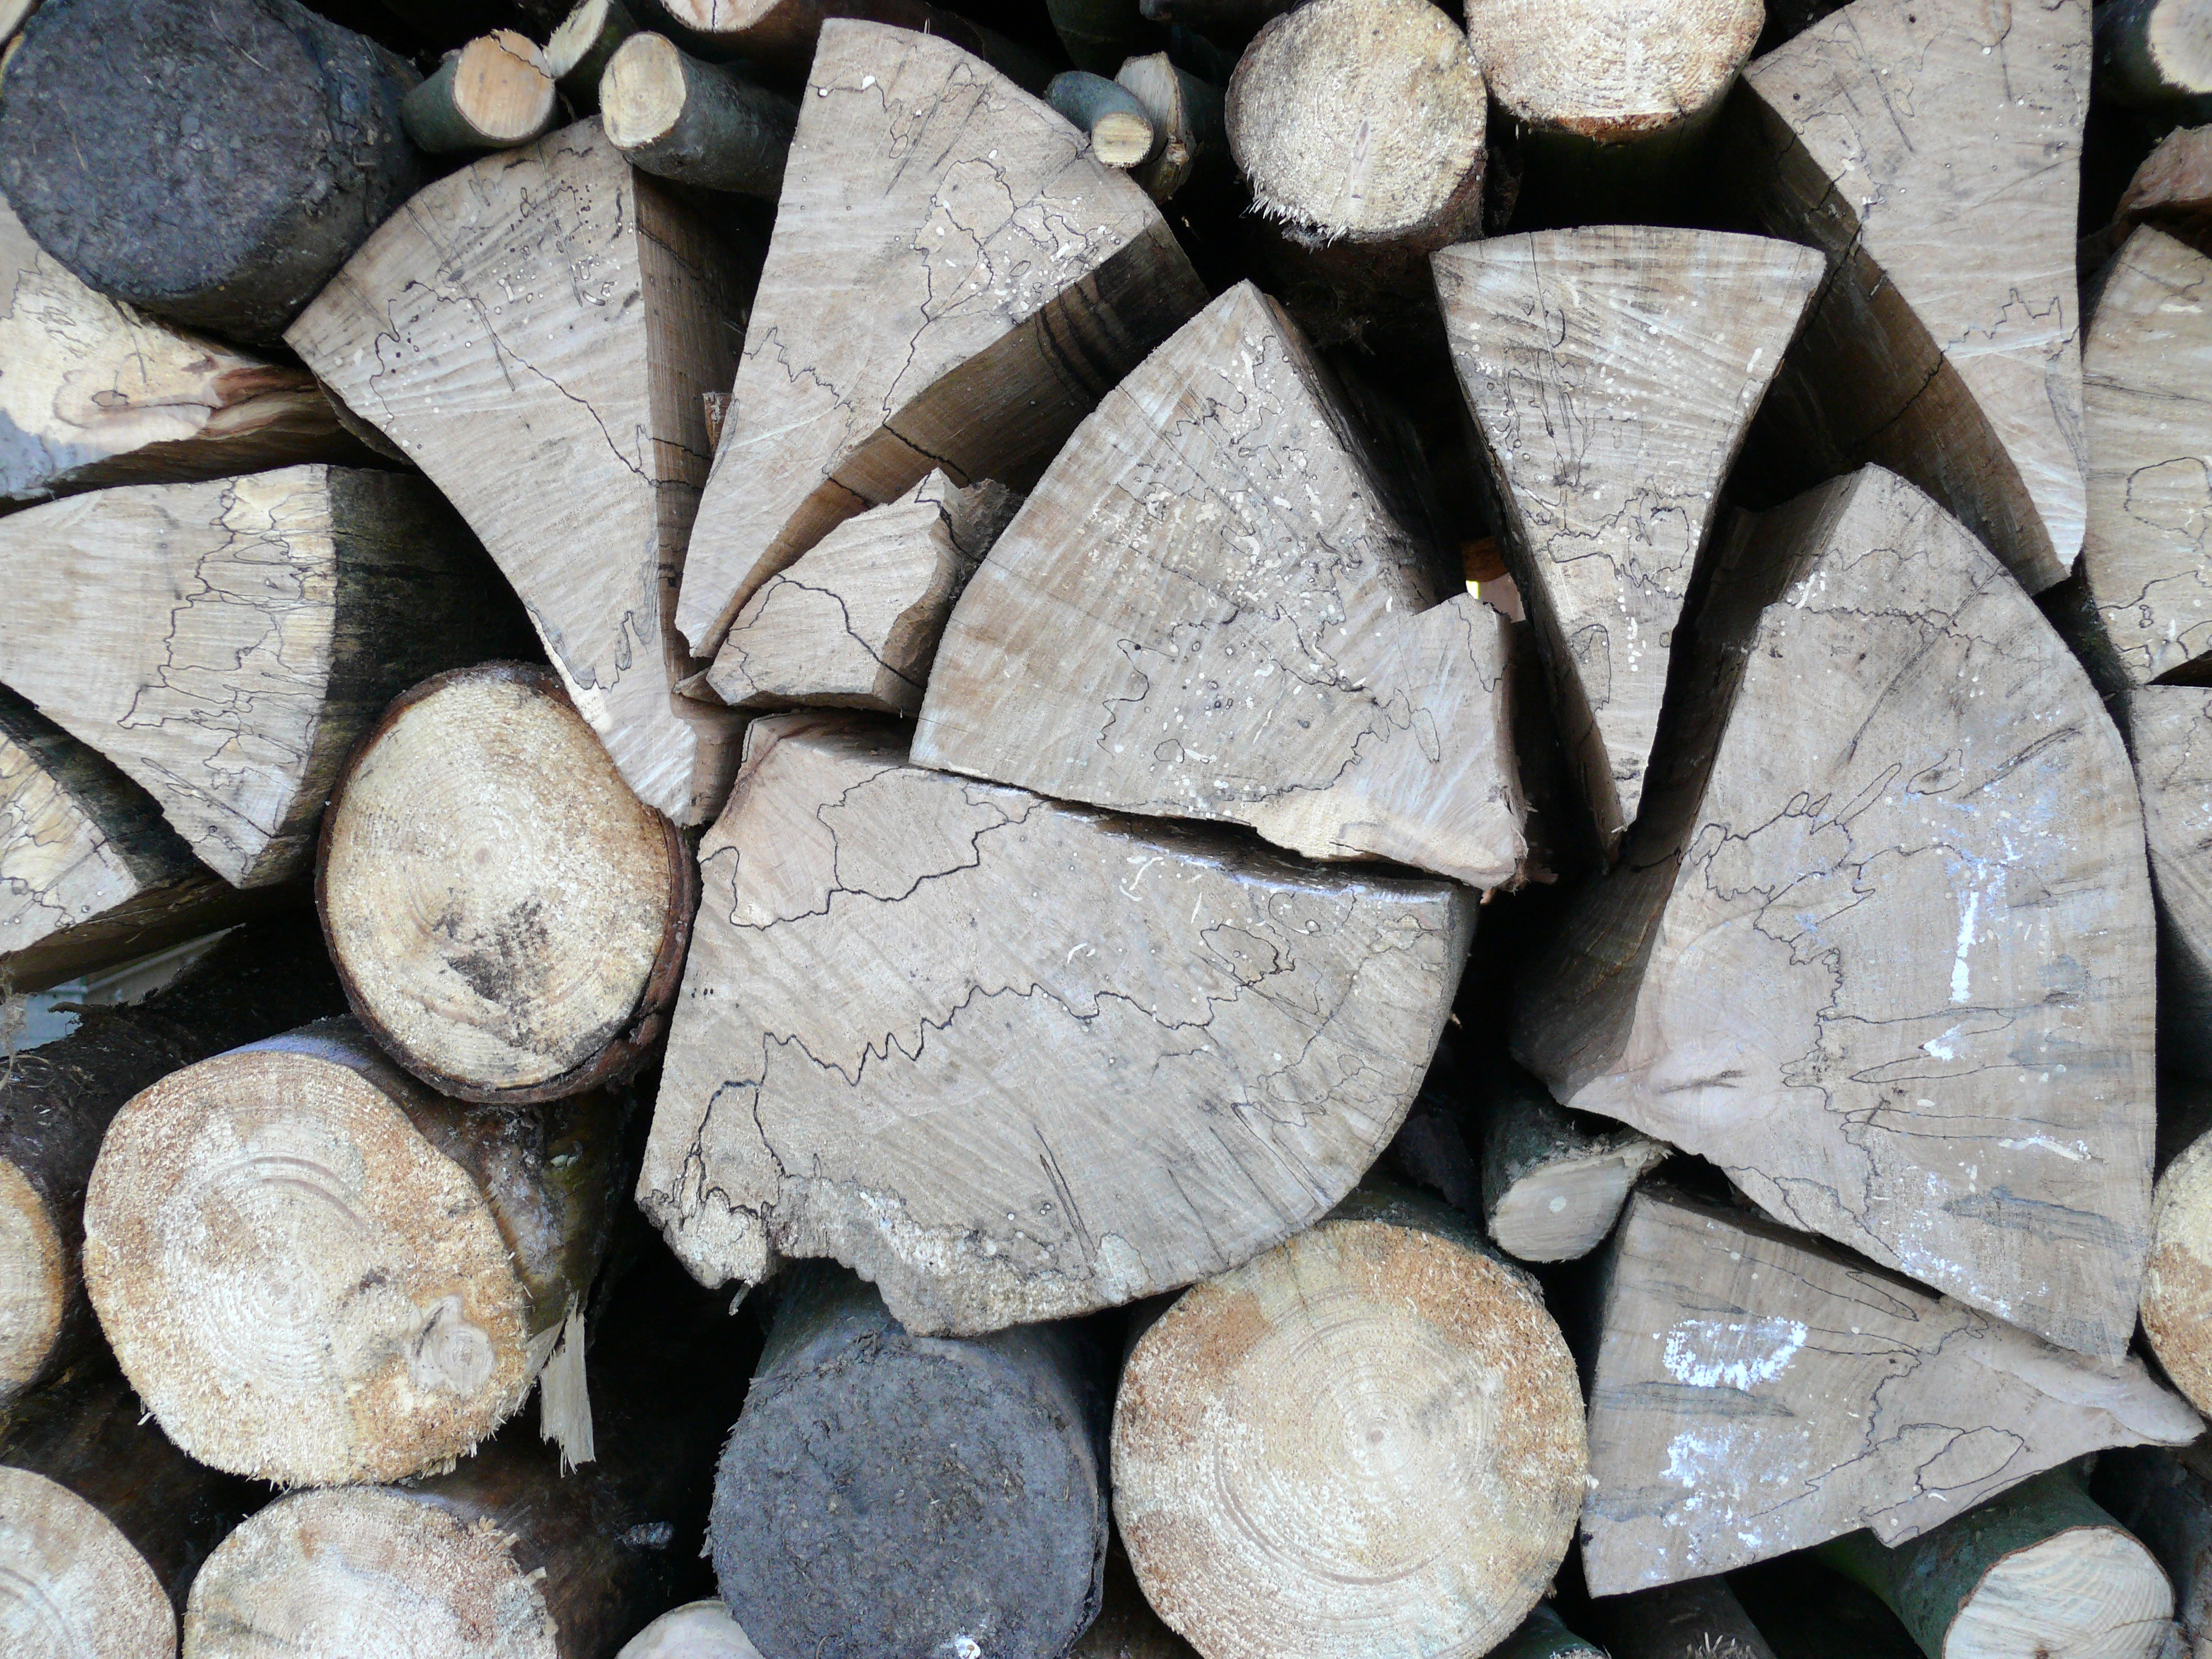
tree, nature, rock, branch, structure, wood, leaf, trunk, soil, material, aesthetic, background, tree trunks, annual rings, holzstapel